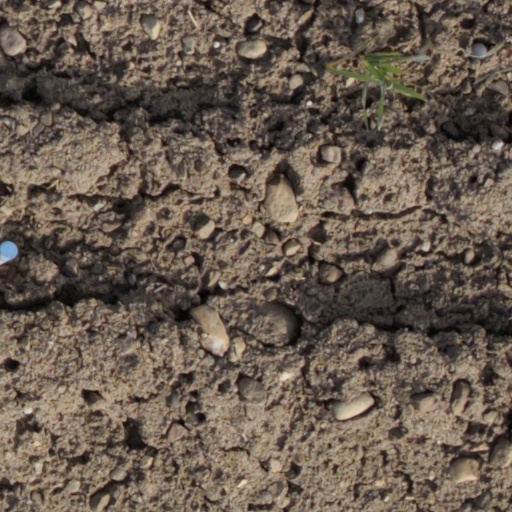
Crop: wheat